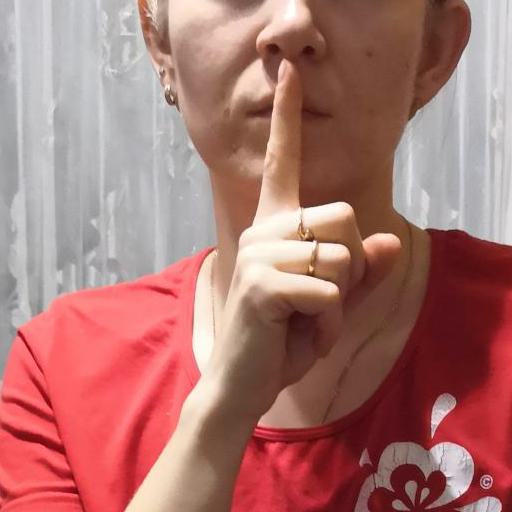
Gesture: mute